Coat of arms of the Hauteville family

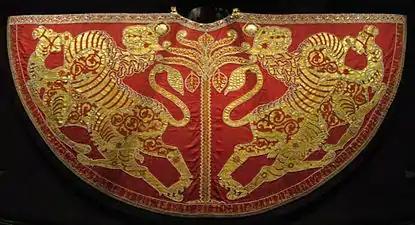
The Mantle of Roger II, along with the other imperial insignia is kept at the Hofburg in Vienna, Austria.

As for the tinctures, Inveges attributes very specific meanings to them. First and foremost, the Sicilian historian associates, with silver, the wealth of the Kingdom. Certainly, as a metal, silver constitutes, after gold, "the most valuable hue of the blazon." This tincture, however, as Crollalanza reports, symbolizes a plurality of concepts and virtues, such as: skill, clemency, faith, temperance, integrity, truth and purity; but it is also a symbol of dignity and nobility. Red, on the other hand, Inveges continues, represents royal purple: it is no coincidence that this tincture is generally considered "the noblest color of blazon." As for its symbolism, red, in addition to referring to the idea of nobility, instinctively refers to blood and, more specifically, to the shedding of blood in battle. Thus, concepts related to war and combat are associated with it, such as valor, daring, and dominance, but also the desire for revenge, cruelty, and anger. Among the virtues attributable to red, on the other hand, are found fortitude, magnanimity and justice. Coming to the blue of the field, finally, Inveges believes that it represents "the toil of arms, and 'the ordeal of war.'" In French heraldry, azure "is considered as the noblest and most valuable tincture, such as the one that appears on the escutcheon of the royal house, so much so that it is placed before gold itself, although it is not from metal." The symbolism attached to this color is broad: the concepts of loyalty and fidelity are associated with it, while warriors, writes Crollalanza, "wanted to express with it vigilance, fortitude, constancy, patriotism, victory and fame."